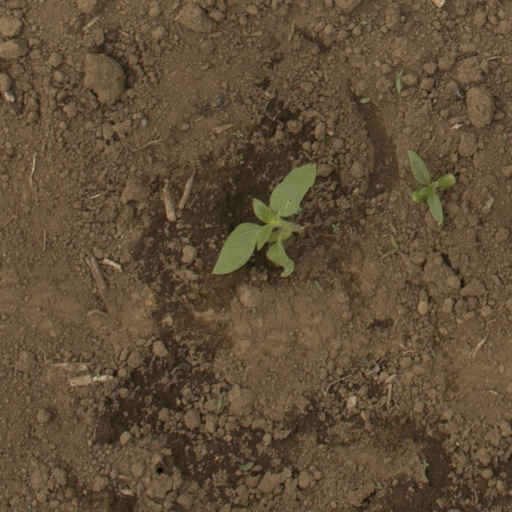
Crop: Jerusalem artichoke